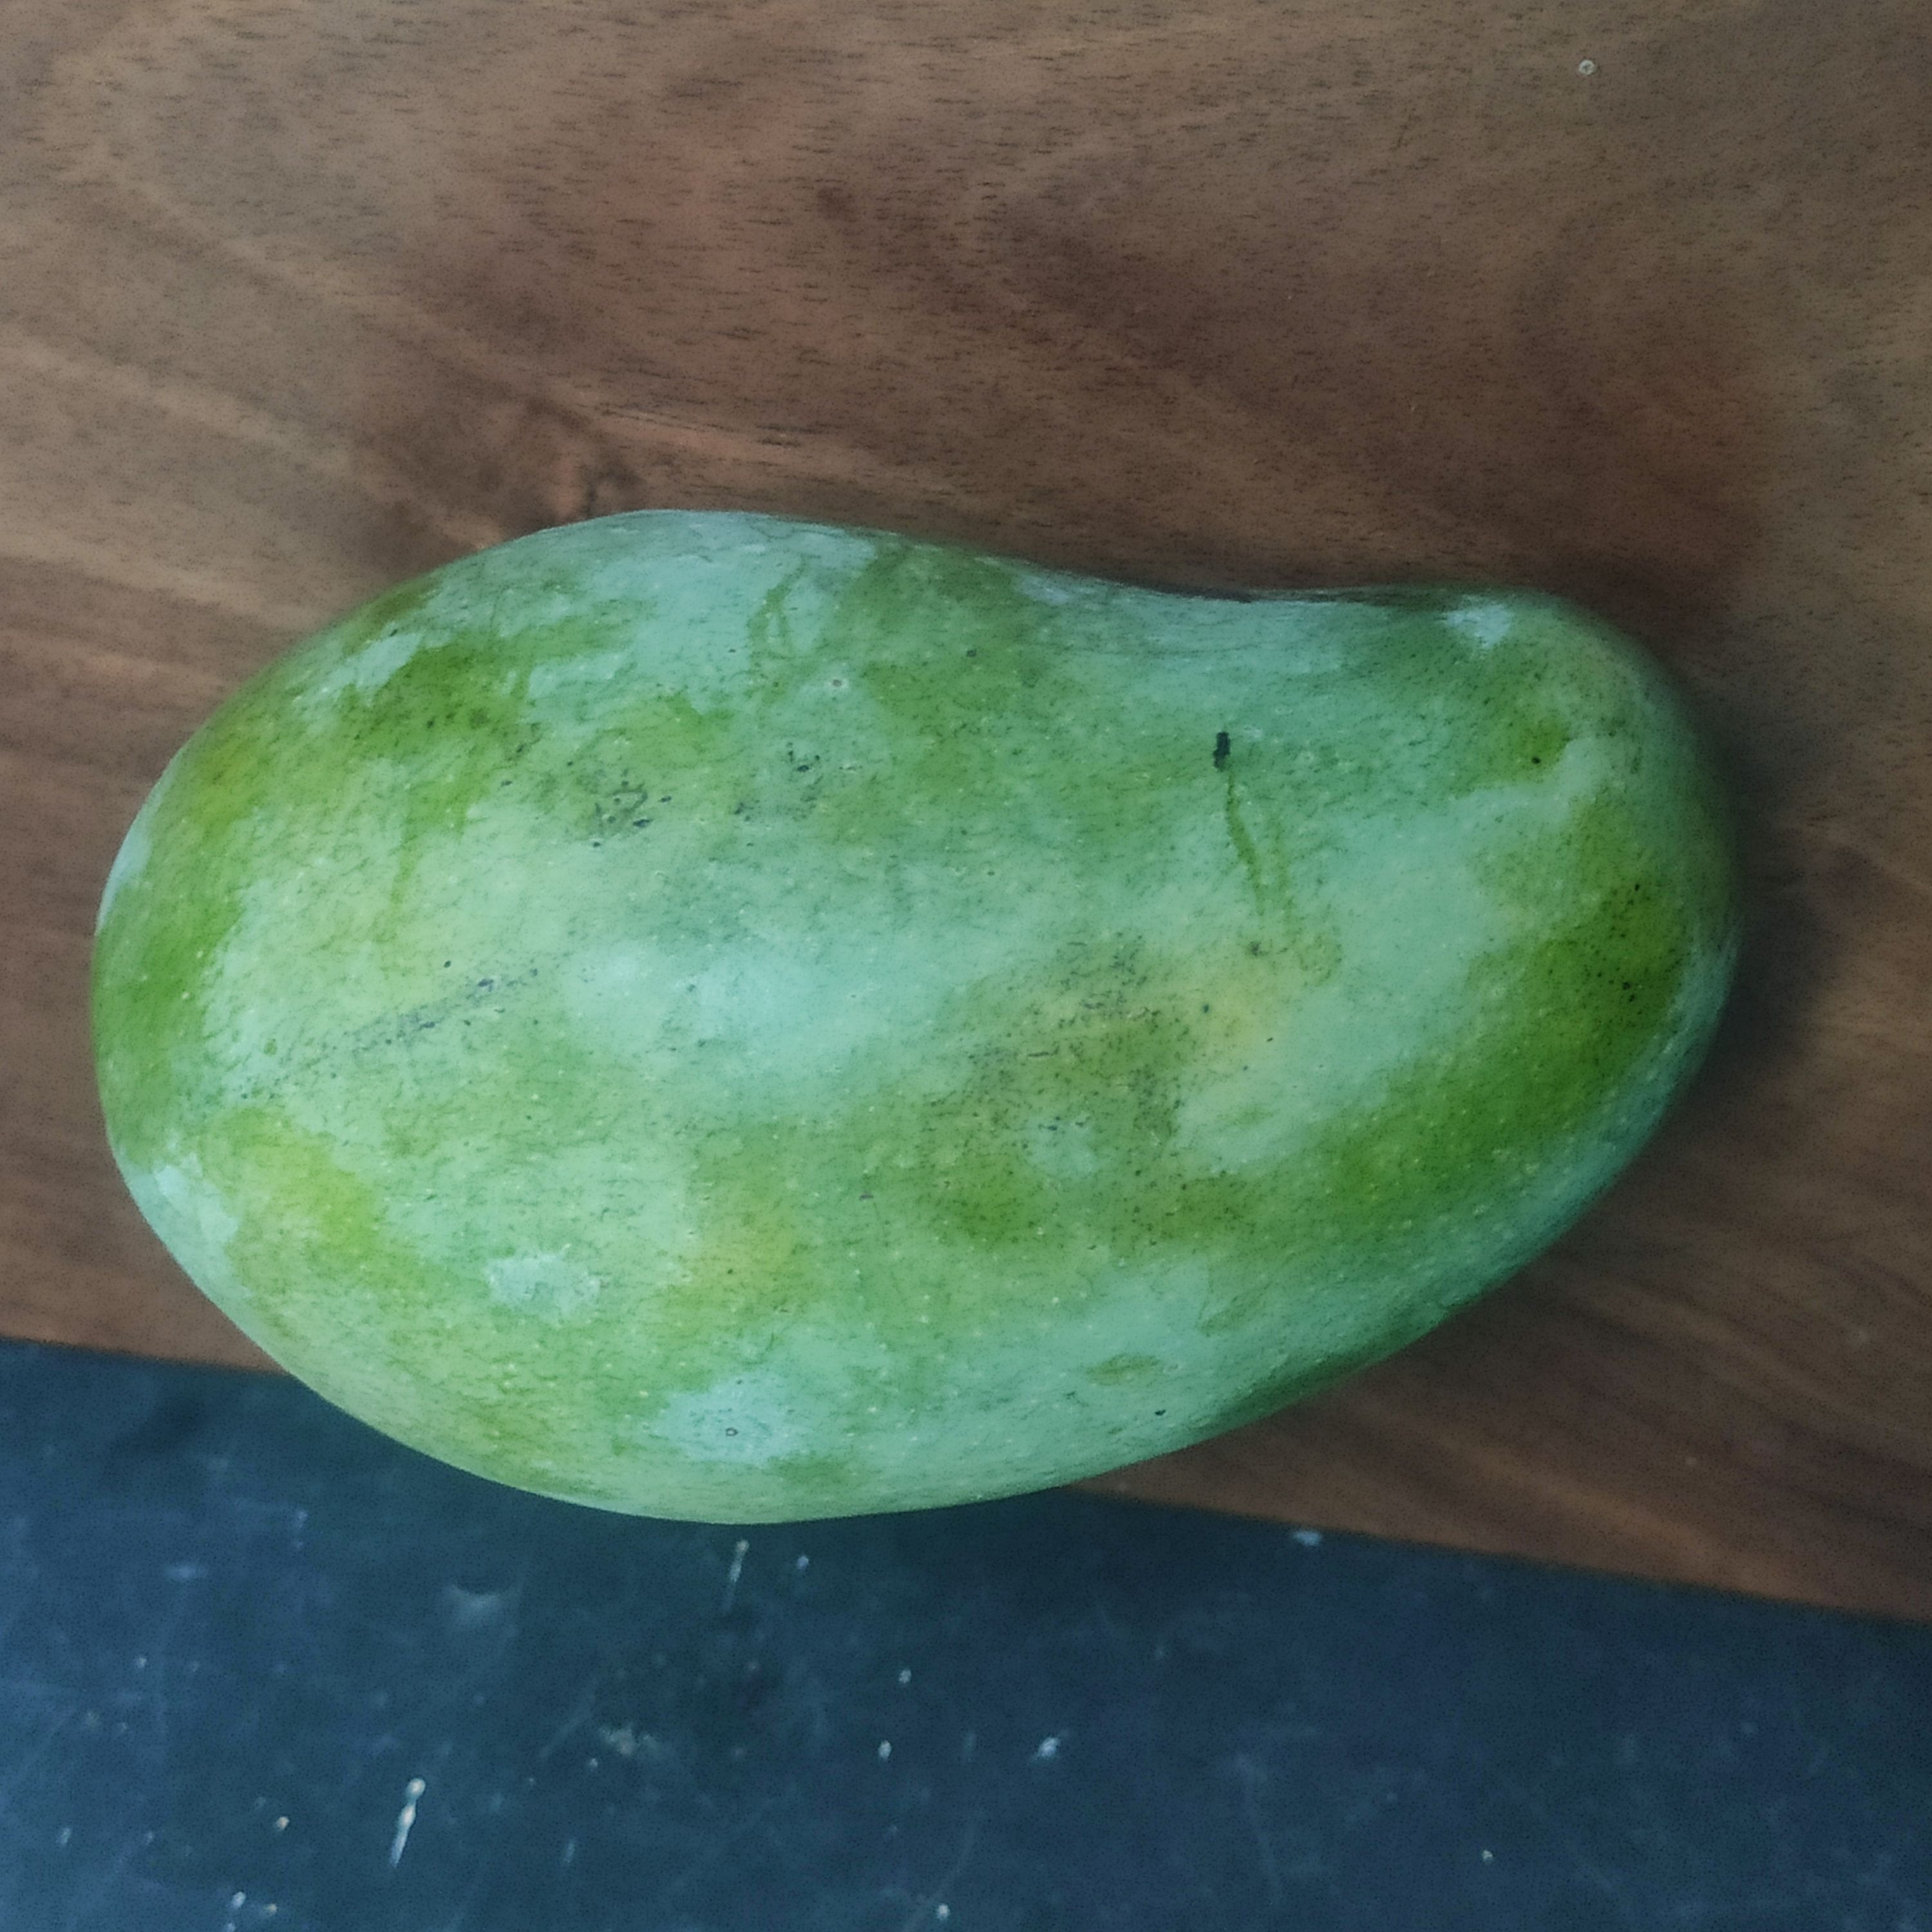
Fruit: mango
Grade: 1st-grade